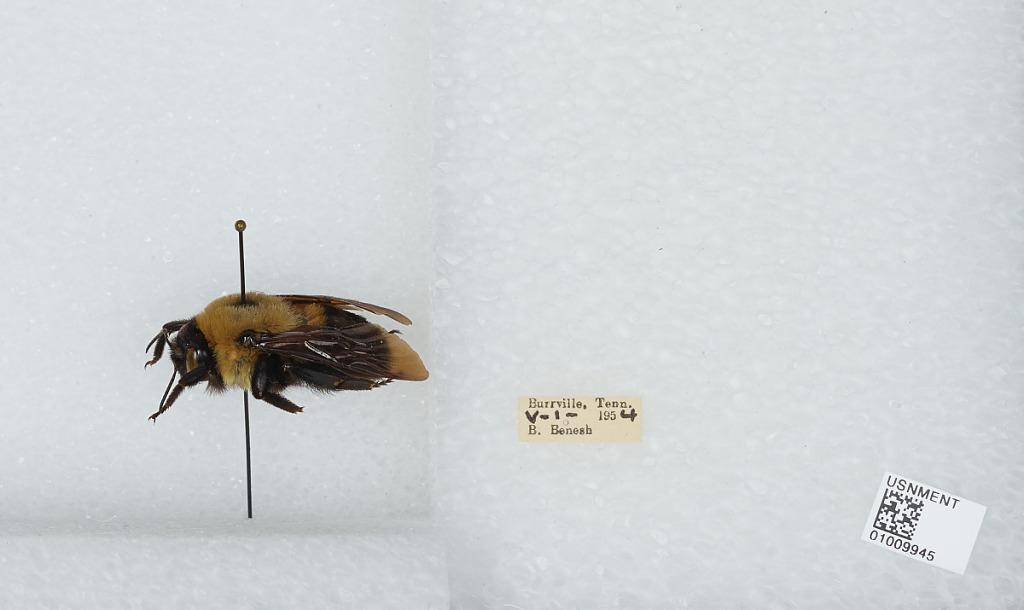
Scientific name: Bombus (Separatobombus) griseocollis (De Geer)
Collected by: B. Benesh
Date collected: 1954-5-1
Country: United States
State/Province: Tennessee
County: Morgan
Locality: Burrville
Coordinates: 36.2944, -84.7519